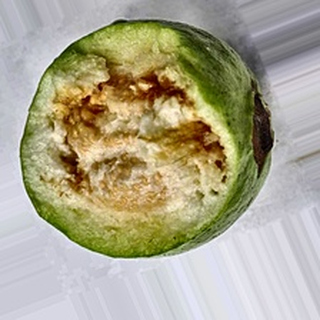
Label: guava_fruit_fly